Walter H. Reynolds

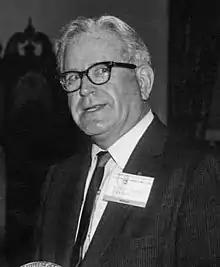
Reynolds in 1962

Walter H. "Barney" Reynolds (January 22, 1901 – April 7, 1987), was an American politician who served seven consecutive terms as 30th Mayor of Providence, Rhode Island, totaling fourteen years of service. He served from 1951 until 1965.